Pearl of Great Price (Mormonism)

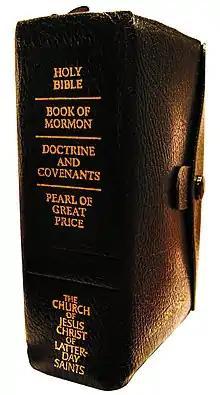
The Pearl of Great Price is one of the four books composing the Standard Works of the LDS Church.

The Pearl of Great Price is part of the canonical Standard Works of the Church of Jesus Christ of Latter-day Saints (LDS Church) and some other Latter Day Saint denominations. It began as a pamphlet of documents published by Franklin D. Richards in Liverpool, England in 1851. It was later revised and canonized in 1880 by the Church of Jesus Christ of Latter-day Saints.